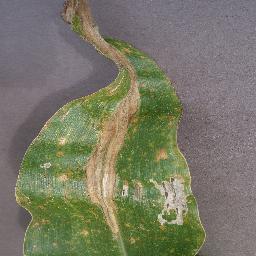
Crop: corn
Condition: (maize)_northern_blight